Roxbury Fish Hatchery

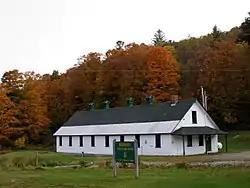

The Roxbury Fish Hatchery, established in 1891, is the oldest state-run fish hatchery in Vermont. It is located on Vermont Route 12A in Roxbury, adjacent to Flint Brook, a tributary of the White River. Its early buildings and landscape were listed on the National Register of Historic Places in 1994. It is generally open to visitors, but has been closed to visitation since its facilities were damaged by Hurricane Irene.